Northgate, Queensland

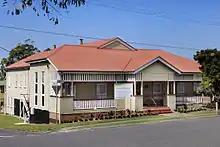
Northgate Hall in 2011

The suburb's railway station was originally called "North Coast Junction", as it was the junction where the North Coast railway line branched from the Sandgate railway line (later the Shorncliffe railway line). In 1890, the Queensland Railways Department renamed the station "Northgate", being a coined word combining "North" from "North Coast" and "gate" from "Sandgate". The suburb is named after the railway station.